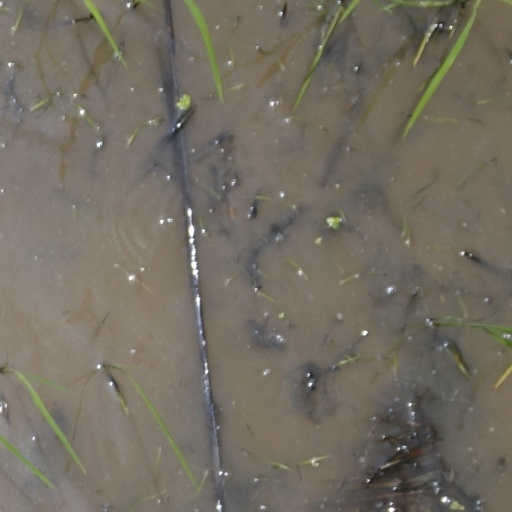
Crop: rice